Posen–West Prussia

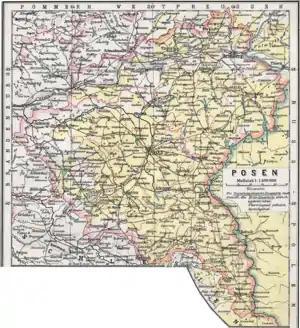
1905 map of the Province of Posen. Polish-speaking areas shown in yellow.

In 1807, during the Napoleonic Wars, South Prussia, the Kulmerland (part of West Prussia) and part of the Netze District, along with New Silesia and New East Prussia (excluding the area around Białystok which was ceded to Russia) were ceded to the Napoleonic client Duchy of Warsaw; Danzig was also detached from West Prussia as the Free City of Danzig. The parts of the Netze District which remained within the Kingdom of Prussia were incorporated into West Prussia. After the Napoleonic Wars and the Congress of Vienna in 1815, the Duchy of Warsaw was re-partitioned between the Grand Duchy of Posen under Prussia, the Kingdom of Poland under Russia and the Free City of Cracow (a joint protectorate of Austria, Prussia, and Russia); Danzig returned to West Prussia. The Grand Duchy of Posen was mostly made up of former parts of South Prussia and the Netze District, but also included the Kulmerland which had been part of West Prussia before 1807; the Kulmerland was restored to West Prussia in 1817.